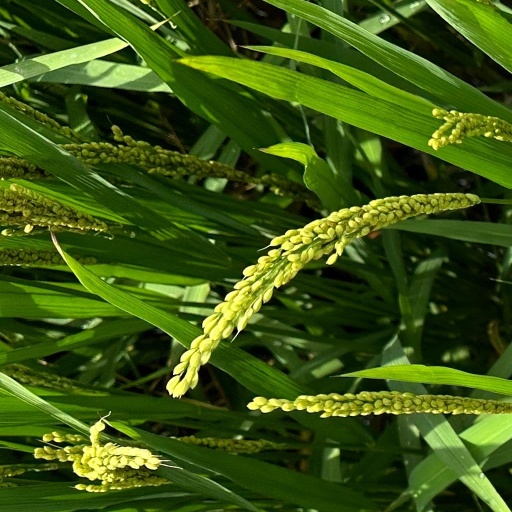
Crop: rice